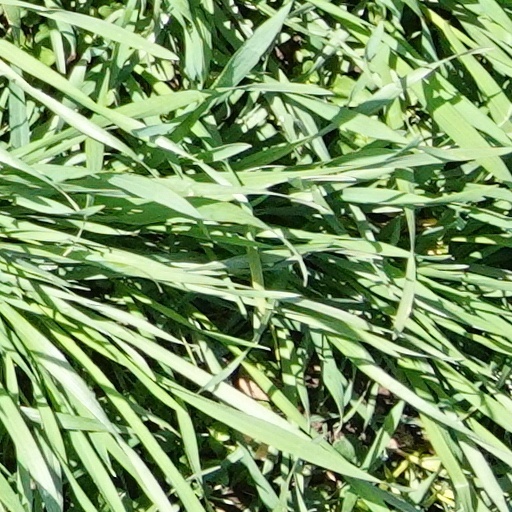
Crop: wheat